Villa Garnier

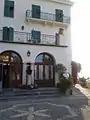

Villa Garnier is a building in Bordighera in western Italy. Villa Garnier and Villa Amica are part of the properties protected by the Superintendent of Ministry of Cultural Heritage and Activities and Tourism (Italy). The villa is located 11 Garnier Street in Bordighera on the Italian Riviera.